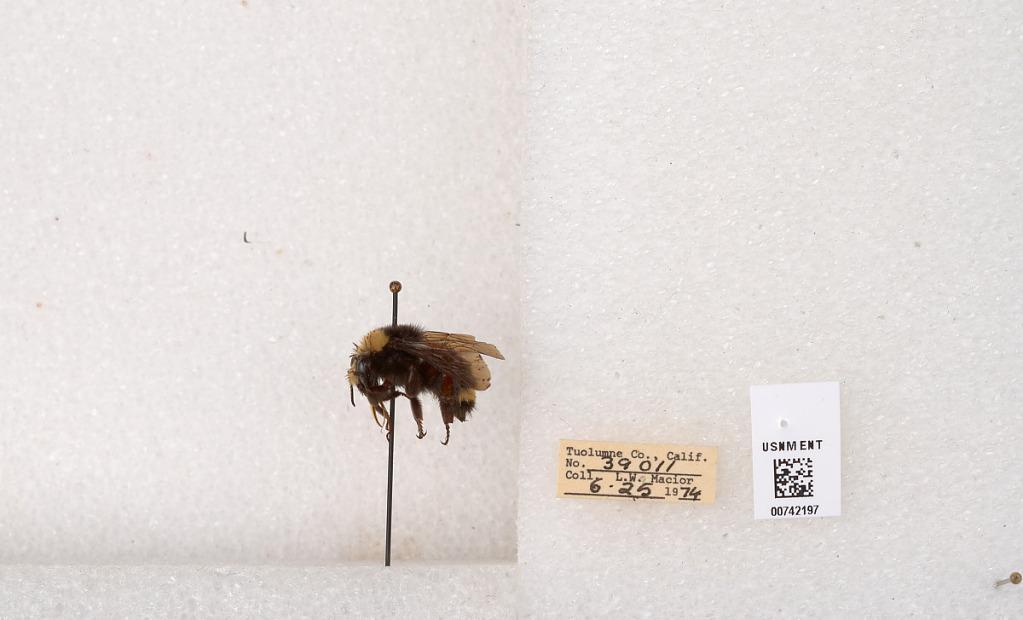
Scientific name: Bombus (Pyrobombus) vosnesenskii Radoszkowski
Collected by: L. Macior
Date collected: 1974-6-25
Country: United States
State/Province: California
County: Tuolumne
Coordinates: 37.9712, -120.228